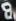
Number: 8